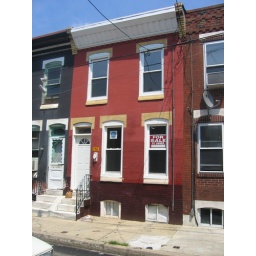
the for sale sign in the window will be coming down soon!